Ozias Humphry

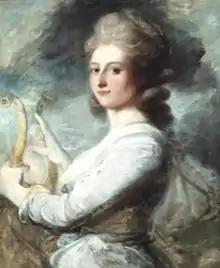
Portrait of the Opera singer and Actress 'Signora Sestini' by Ozias Humphry, portrayed as Terpsichore, Muse of Dance and the dramatic chorus, half-length, in a lavender and white dress, playing a lyre

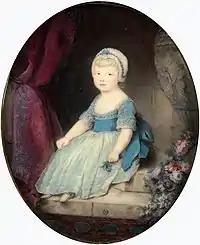
"Charlotte, Princess Royal", 1769, Windsor Castle, by Humphry

Ozias Humphry (or Humphrey) (8 September 1742 – 9 March 1810) was a leading English painter of portrait miniatures, later oils and pastels, of the 18th century. He was elected to the Royal Academy in 1791, and in 1792 he was appointed "Portrait Painter in Crayons to the King" (i.e. pastels).